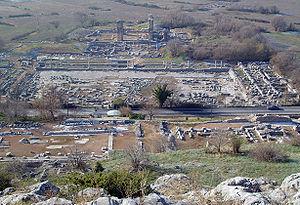
Il y a, en 2019, 18 sites inscrits au patrimoine mondial de l'UNESCO en Grèce. Parmi eux, 16 sont inscrits en fonction des critères culturels, tandis que les deux autres sont inscrits pour satisfaire aux deux critères culturels et naturels. Cinq des sites sont situés sur des îles, l'un est réparti entre les îles et le continent, les 12 restants exclusivement sur le continent. Le premier site à être inscrit au patrimoine de l'humanité est le temple d'Apollon à Bassae en 1986, le plus récent est le site archéologique de Philippes, inscrit en 2016. Il y a 14 sites supplémentaires inscrits sur la liste indicative.
Philippes est une ville antique de Macédoine orientale, fondée par Philippe II en 356 av. J.-C. sur la récente colonie thasienne de Crénidès, abandonnée au XIVᵉ siècle après la conquête ottomane et qui est aujourd'hui un village de 894 habitants du nome de Kavala en Grèce. Étape importante de la via Egnatia mais ville toujours restée de taille modeste, Philippes occupe une place privilégiée dans l'histoire en raison de deux événements majeurs : la bataille de Philippes, qui débouche sur la victoire des héritiers de Jules César sous ses murs en octobre 42 av. J.-C., et surtout la prédication paulinienne en 49 ou 50, qui aboutira à la rédaction de l'Épître aux Philippiens, un texte qui fait partie du Nouveau Testament : le statut de « fondation apostolique » qu'elle lui confère est probablement à l'origine de la fortune de la ville dans l'Antiquité tardive, et lui vaut de nos jours un tourisme religieux non négligeable.